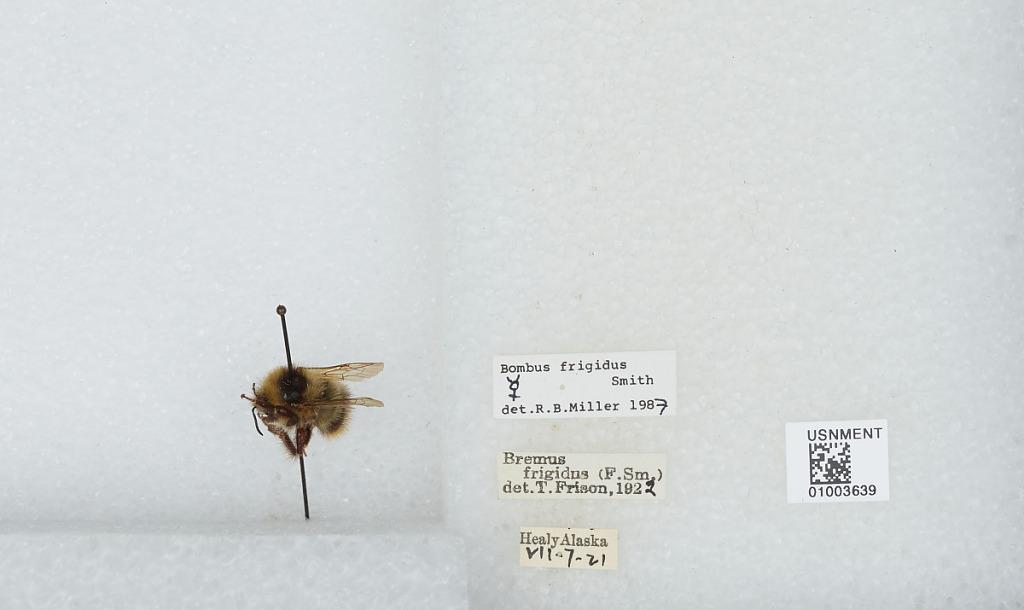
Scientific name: Bombus (Pyrobombus) frigidus Smith
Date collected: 1921-7-7
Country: United States
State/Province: Alaska
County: Denali
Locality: Healy
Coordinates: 63.9708, -149.127
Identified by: Miller, R. B.